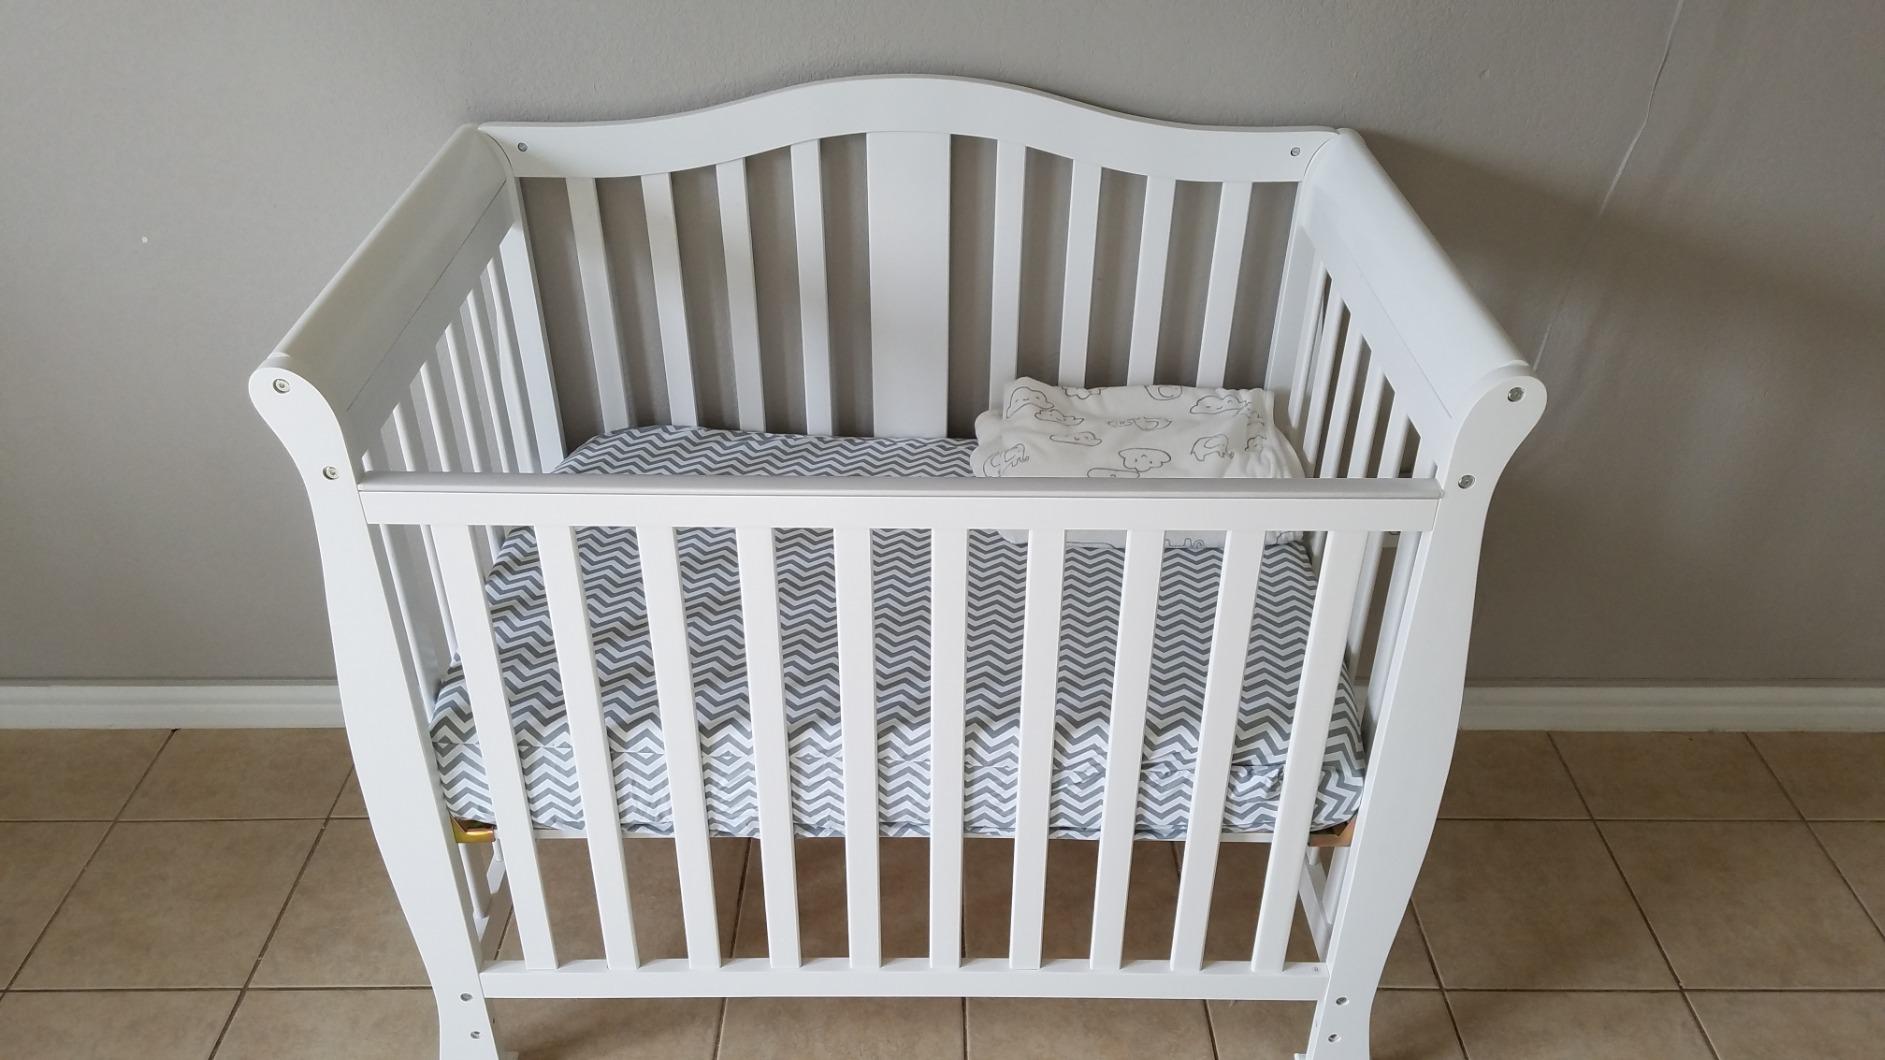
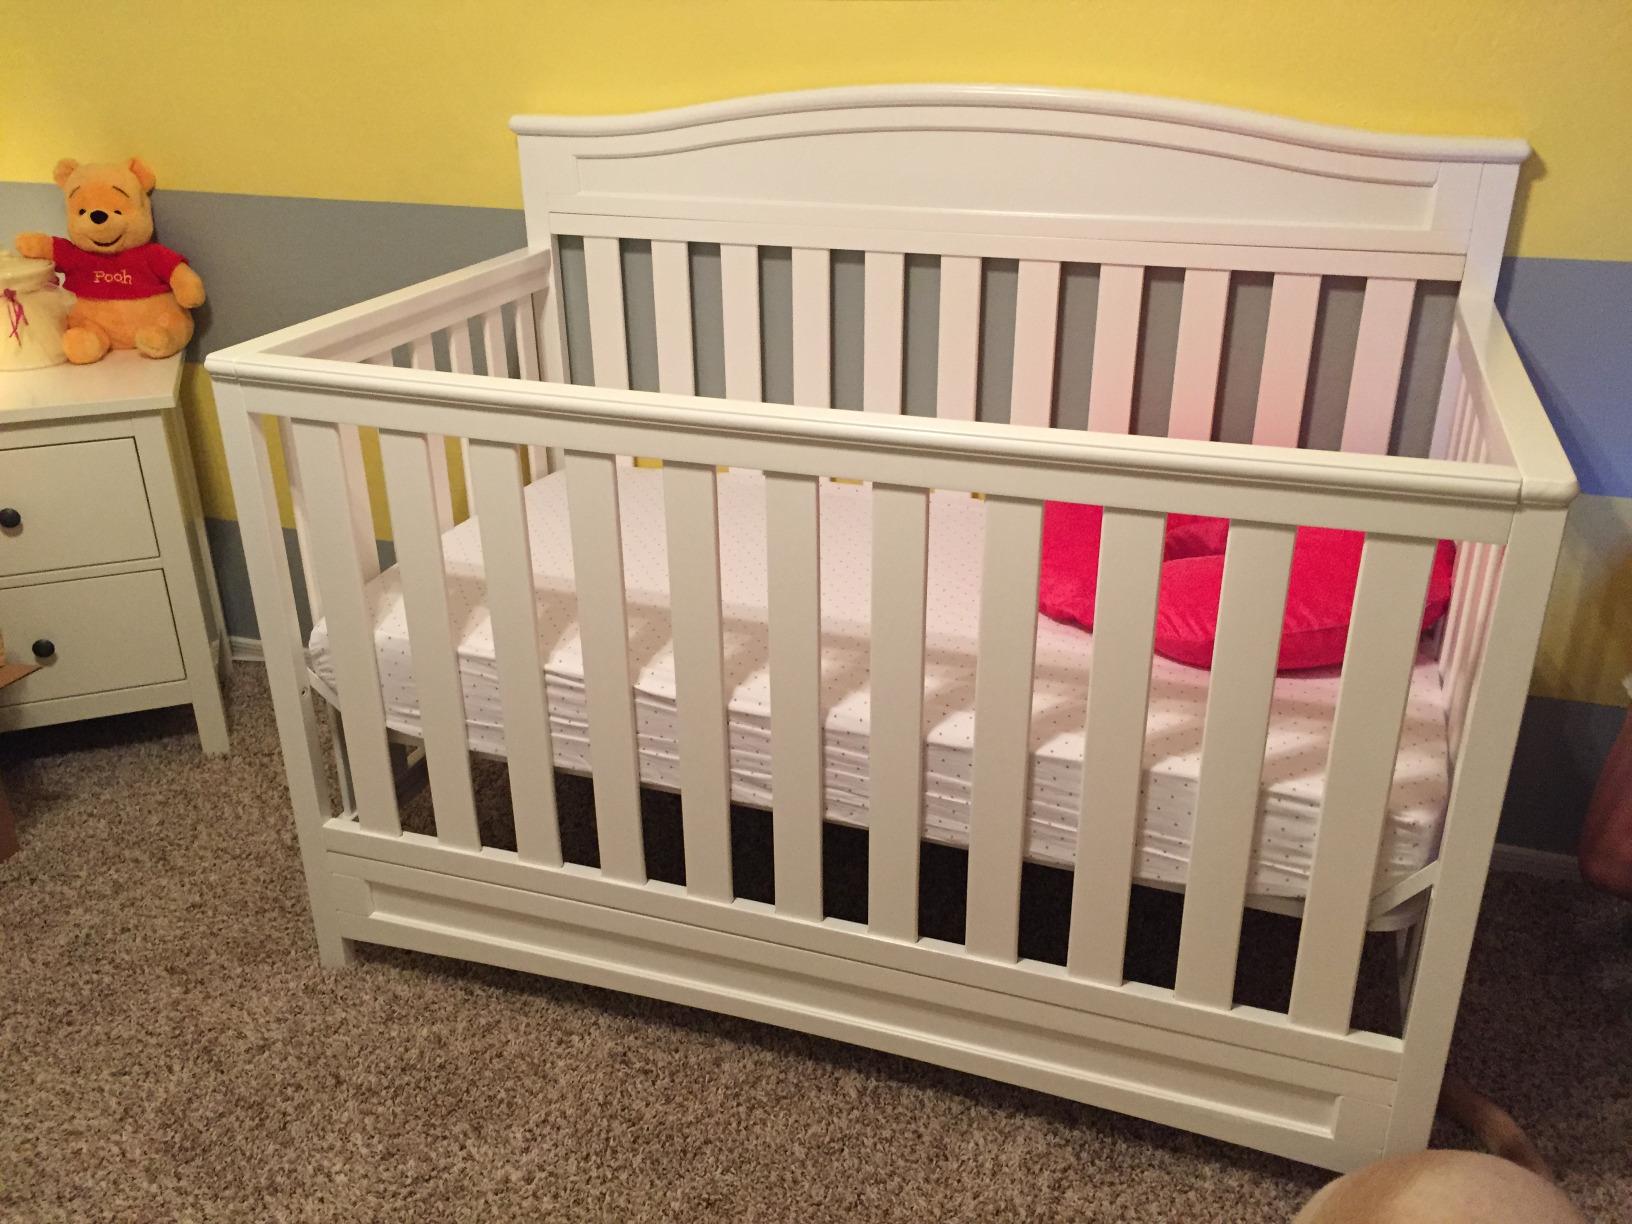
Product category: products_crib
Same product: no